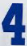
Number: 4